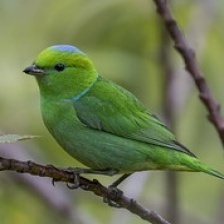
Species: GOLDEN CHLOROPHONIA
Scientific name: CHLOROPHONIA CALLOPHRYS